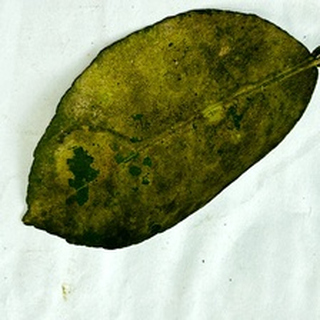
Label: lemon_sooty_mould